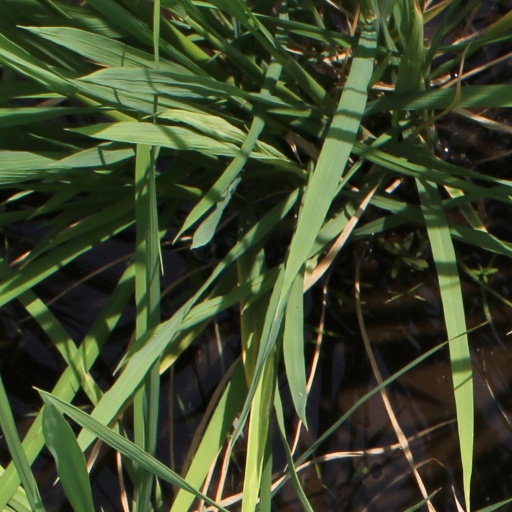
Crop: rice